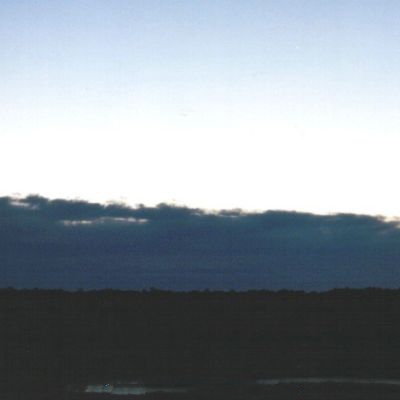
Cloud type: Stratocumulus (Sc)